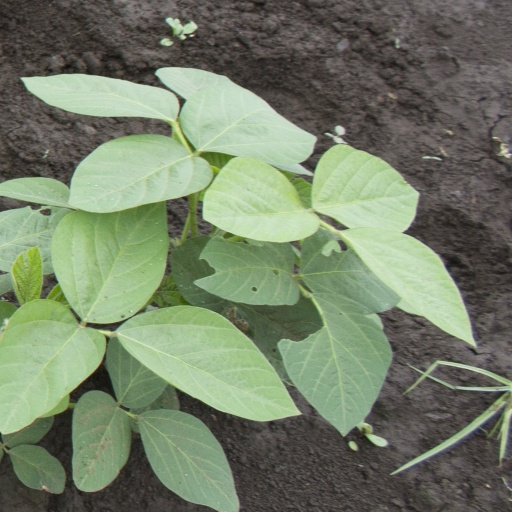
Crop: soybean